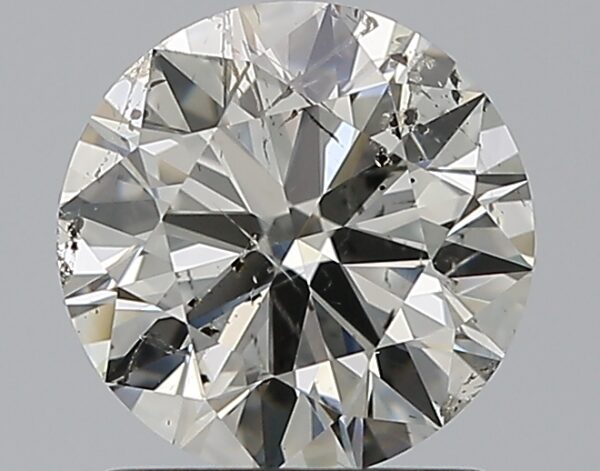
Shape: round
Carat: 1.21
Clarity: SI2
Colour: I
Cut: EX
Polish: EX
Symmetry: EX
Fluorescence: N
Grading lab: IGI
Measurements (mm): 6.84 x 6.81 x 4.15